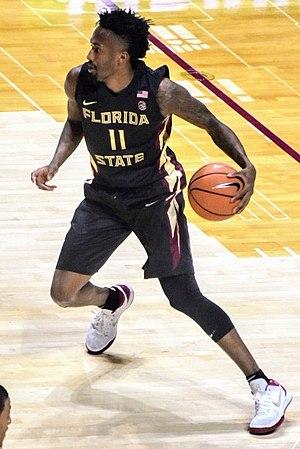
Braian Alexander Angola-Rodas, né le 6 avril 1994 à Villanueva, Casanare, est un joueur colombien de basket-ball. Il évolue au poste d'arrière.